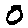
Label: 0